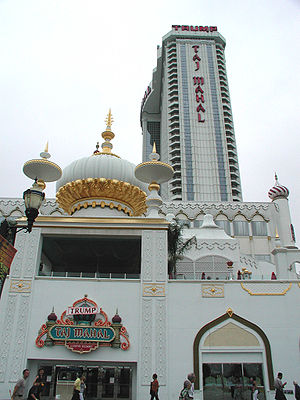
Kasino
Kasinoet Trump Taj Mahal i Atlantic City, New Jersey, USA
"Et spillekasino er en bygning, hvor der spilles hasardspil om penge. Spillerne gør indsatser mod hinanden og/eller kasinoet. Selvom den korrekte stavemåde er ""kasino"", bruges den engelske stavemåde ""casino"" mange steder på dansk.